Rosa Parks Day

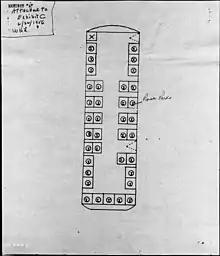
Seat layout on the bus where Parks sat, December 1, 1955

Rosa Parks (February 4, 1913 – October 24, 2005) was a seamstress by profession; she was also the secretary for the Montgomery chapter of the NAACP. Twelve years before her history-making arrest, Parks was stopped from boarding a city bus by driver James F. Blake, who ordered her to board at the back door and then drove off without her. Parks vowed never again to ride a bus driven by Blake. As a member of the NAACP, Parks was an investigator assigned to cases of sexual assault. In 1945, she was sent to Abbeville, Alabama, to investigate the gang rape of Recy Taylor. The protest that arose around the Taylor case was the first instance of a nationwide civil rights protest, and it laid the groundwork for the Montgomery bus boycott.